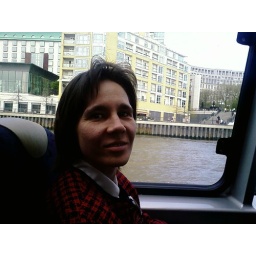
Noi in the boat 2,beside the window